Edvard Beyer

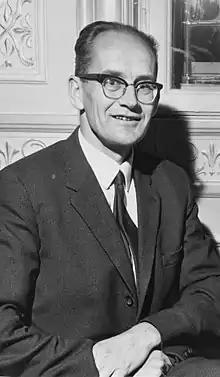

Edvard Freydar Beyer (6 October 1920 – 10 November 2003) was a Norwegian literary historian, literary critic, and professor at the University of Oslo from 1958 to 1990.